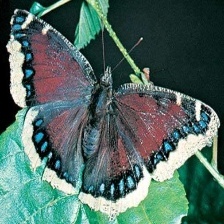
Species: MOURNING CLOAK
Butterfly family (ImageNet category): admiral